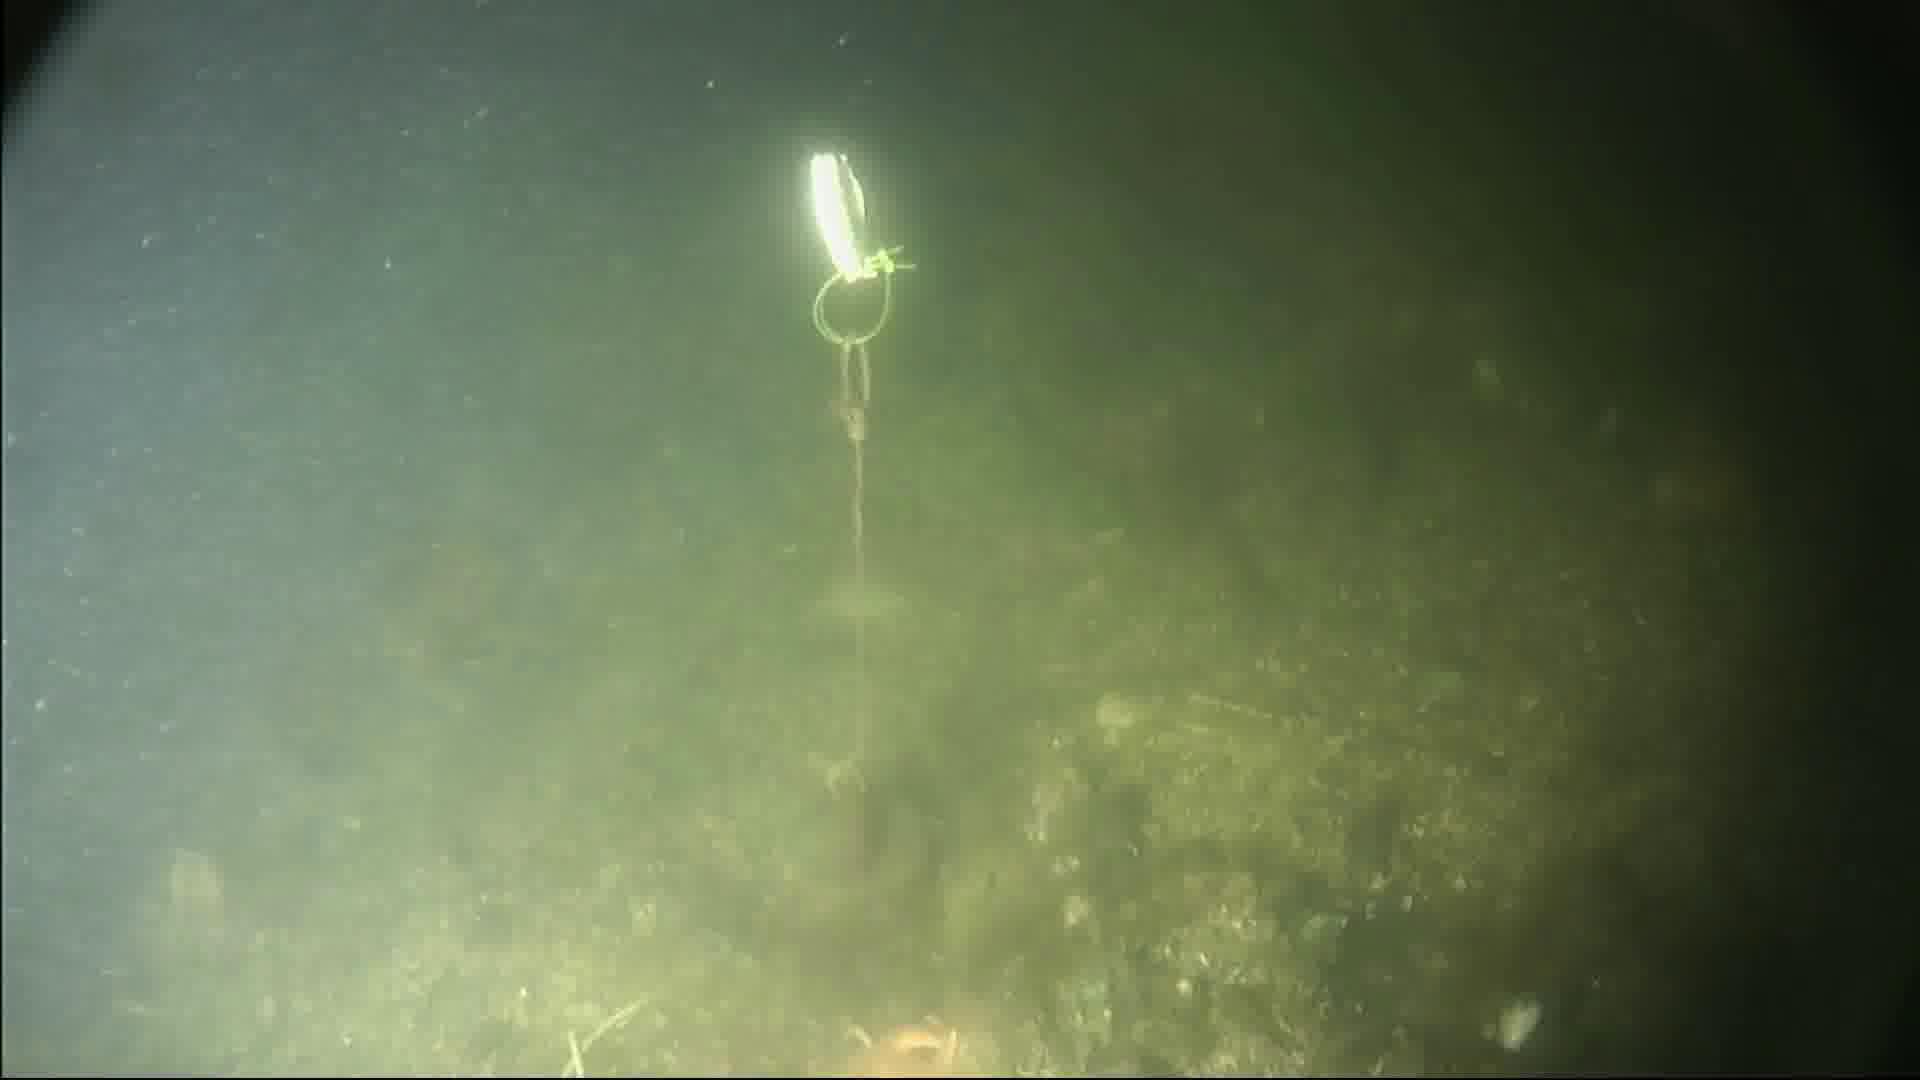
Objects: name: starfish
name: crab